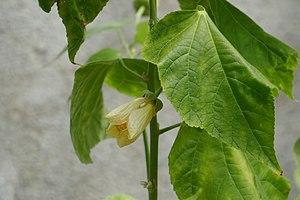
Abutilon pitcairnense, originaire de l'Île Pitcairn, cultivé dans une serre du jardin botanique national irlandais de Glasnevin, Dublin, Irlande. Français